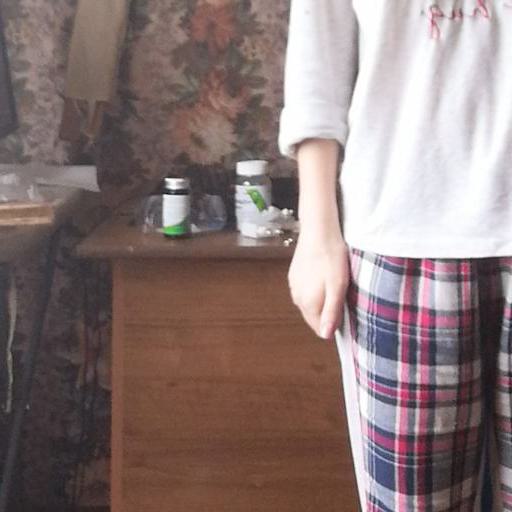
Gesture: no_gesture